Rungis

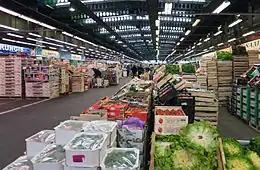
In the Rungis International Market

It is best known as the location of the large wholesale food market serving the Paris metropolitan area and beyond, the "Marché d'Intérêt National de Rungis", said to be the largest food market in the world.